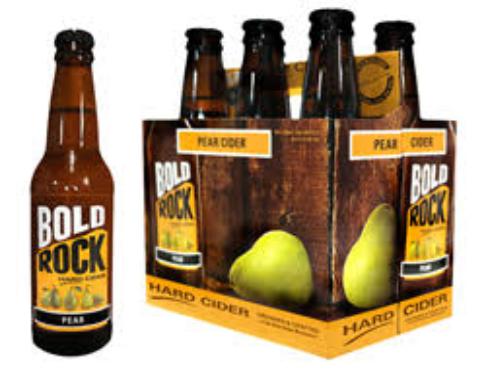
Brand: Bold Rock Hard Cider
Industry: Food